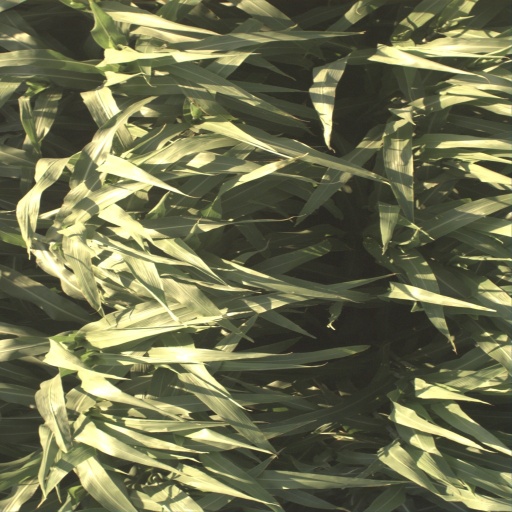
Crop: sorghum